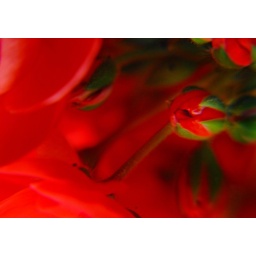
geraniums from my garden. One plant took over the whole side fence of my patio!! I's huge!